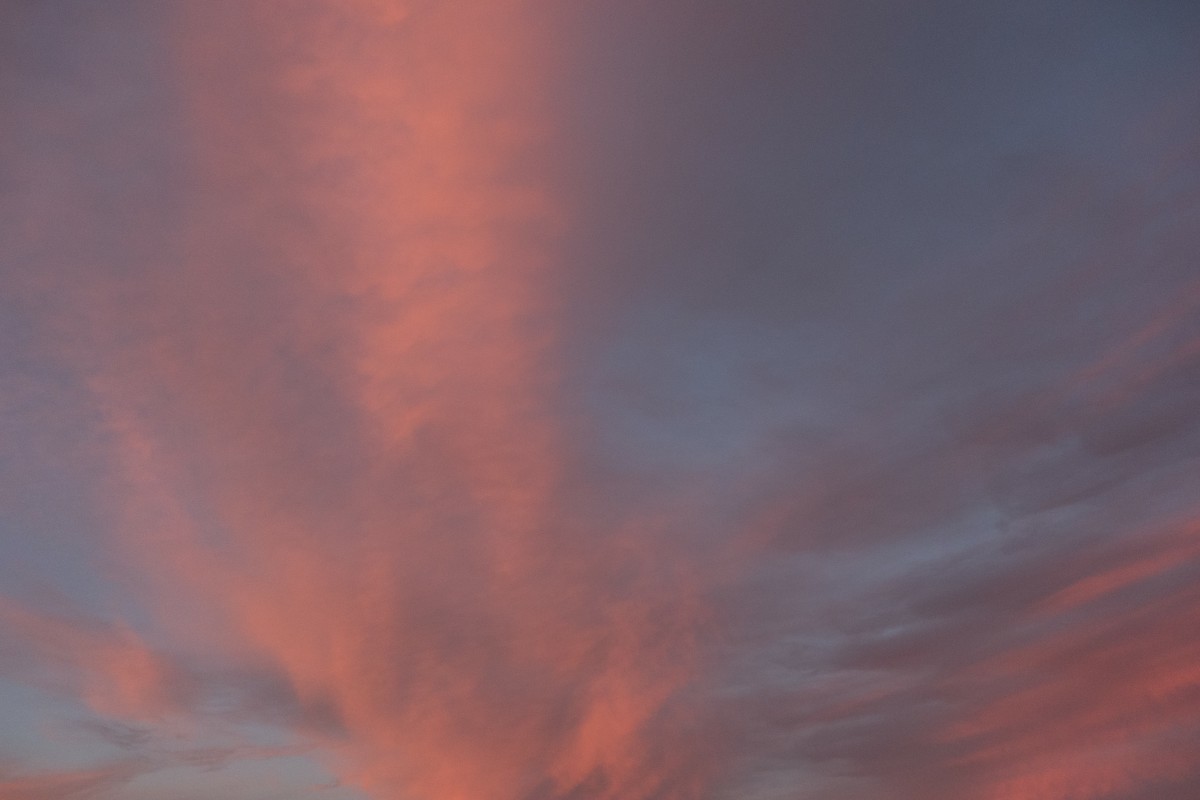
Tags: sunrise, sunset, sunlight, dawn, dusk, evening, afterglow, meteorological phenomenon, atmosphere of earth, geological phenomenon